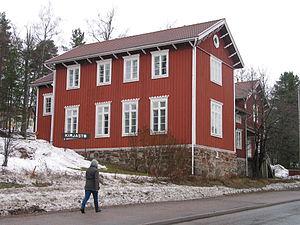
Karjalohja est une ancienne municipalité du sud de la Finlande, dans la région d'Uusimaa. Karjalohja a été fusionnée avec la ville de Lohja au 1ᵉʳ janvier 2013.
Lohja, Lojo en suédois, est une ville du sud de la Finlande, dans la région d'Uusimaa.